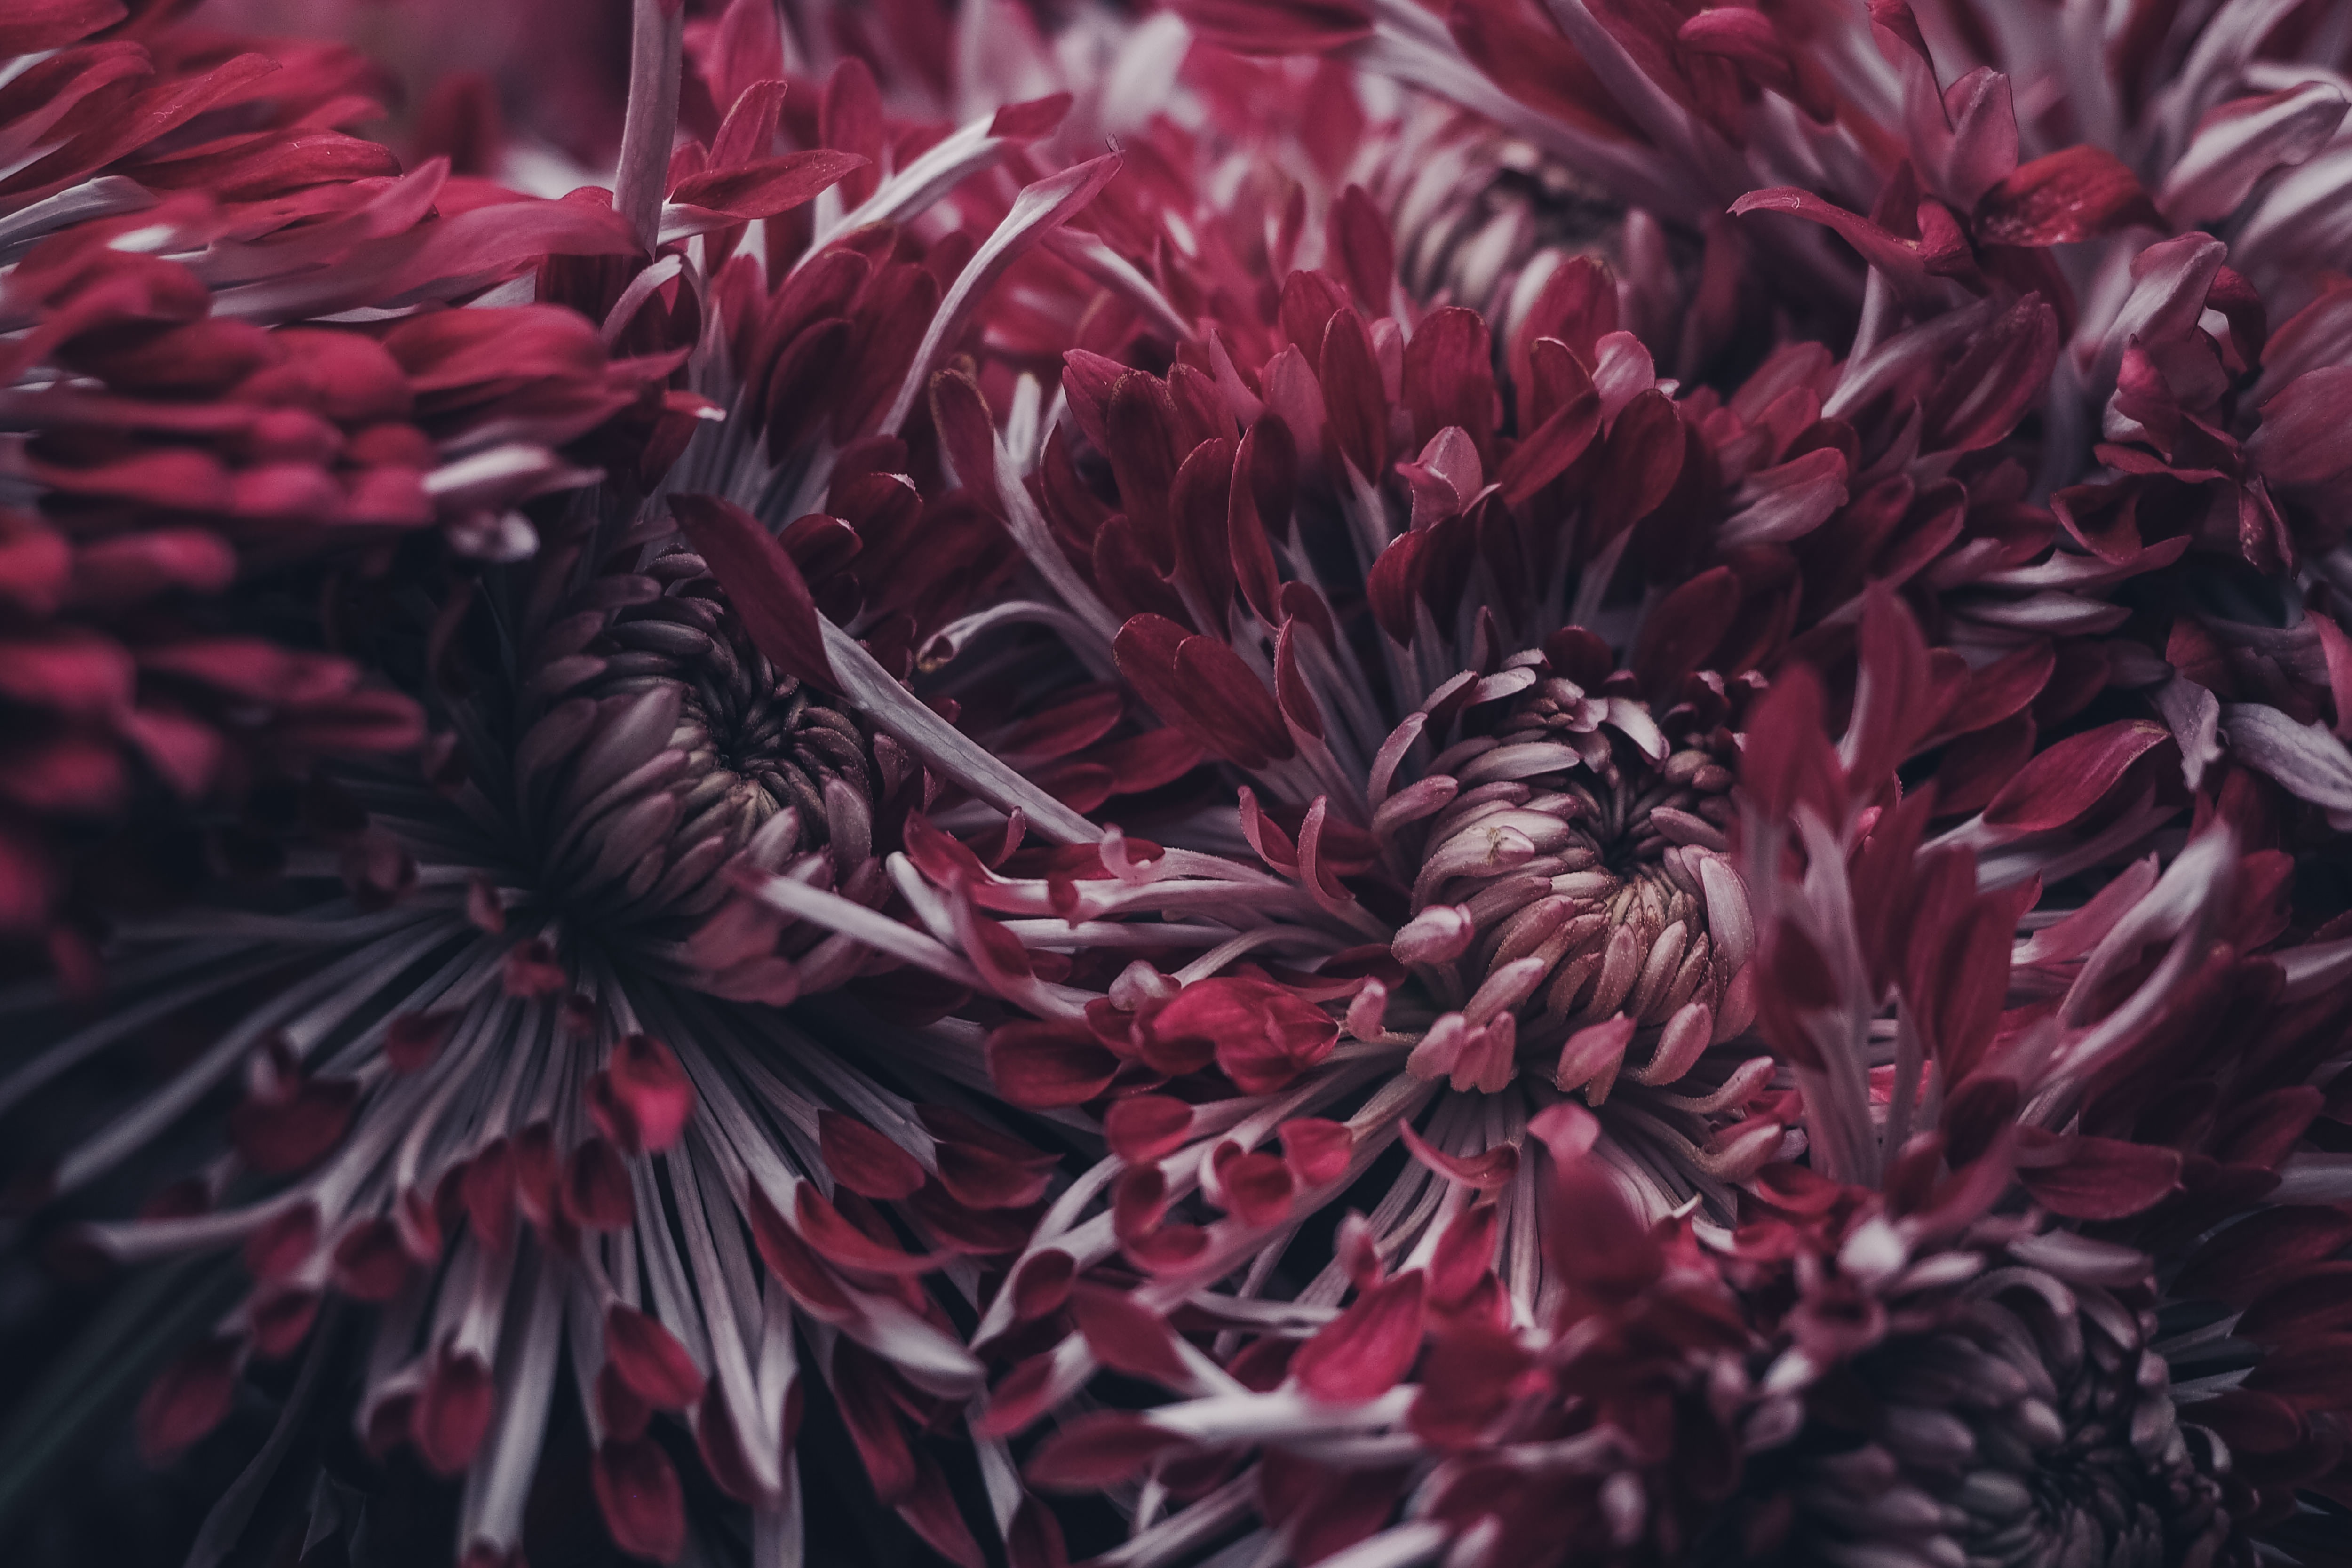
nature, blossom, plant, leaf, flower, petal, bloom, decoration, red, colourful, color, macro, botany, blooming, colorful, flora, flowers, colour, petals, bright, beautiful, macro photography, flowering plant, daisy family, land plant